County Mayo

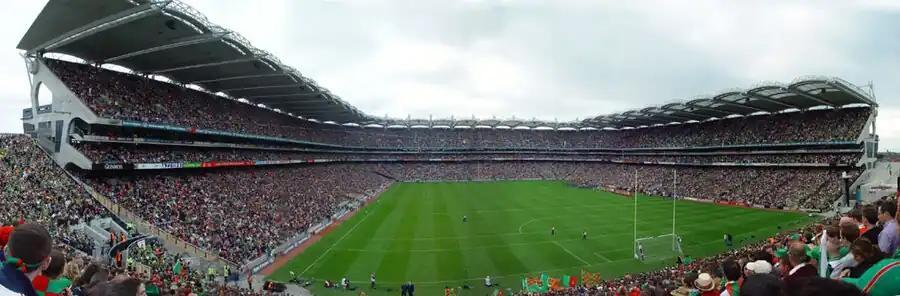
Croke Park kitted out in the Mayo colours for the 2004 All-Ireland Senior Football Final

The Mayo GAA senior team last won the Sam Maguire Cup in 1951, when the team was captained by Seán Flanagan. The team's third title followed victories in 1936 and the previous year, 1950. Since 1951, the team have made numerous All-Ireland Final appearances (in 1989, twice in 1996, 1997, 2004, 2006, 2012, 2013, twice again in 2016 against Dublin, 2017, 2020, with their latest appearance being against Tyrone in the 2021 final), though the team have failed on all occasions to achieve victory over their opponents.